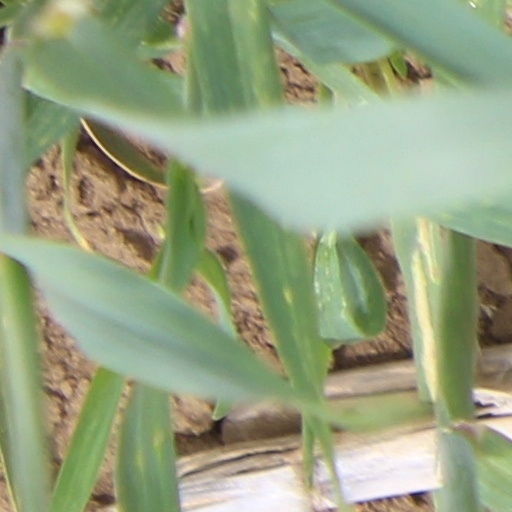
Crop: wheat